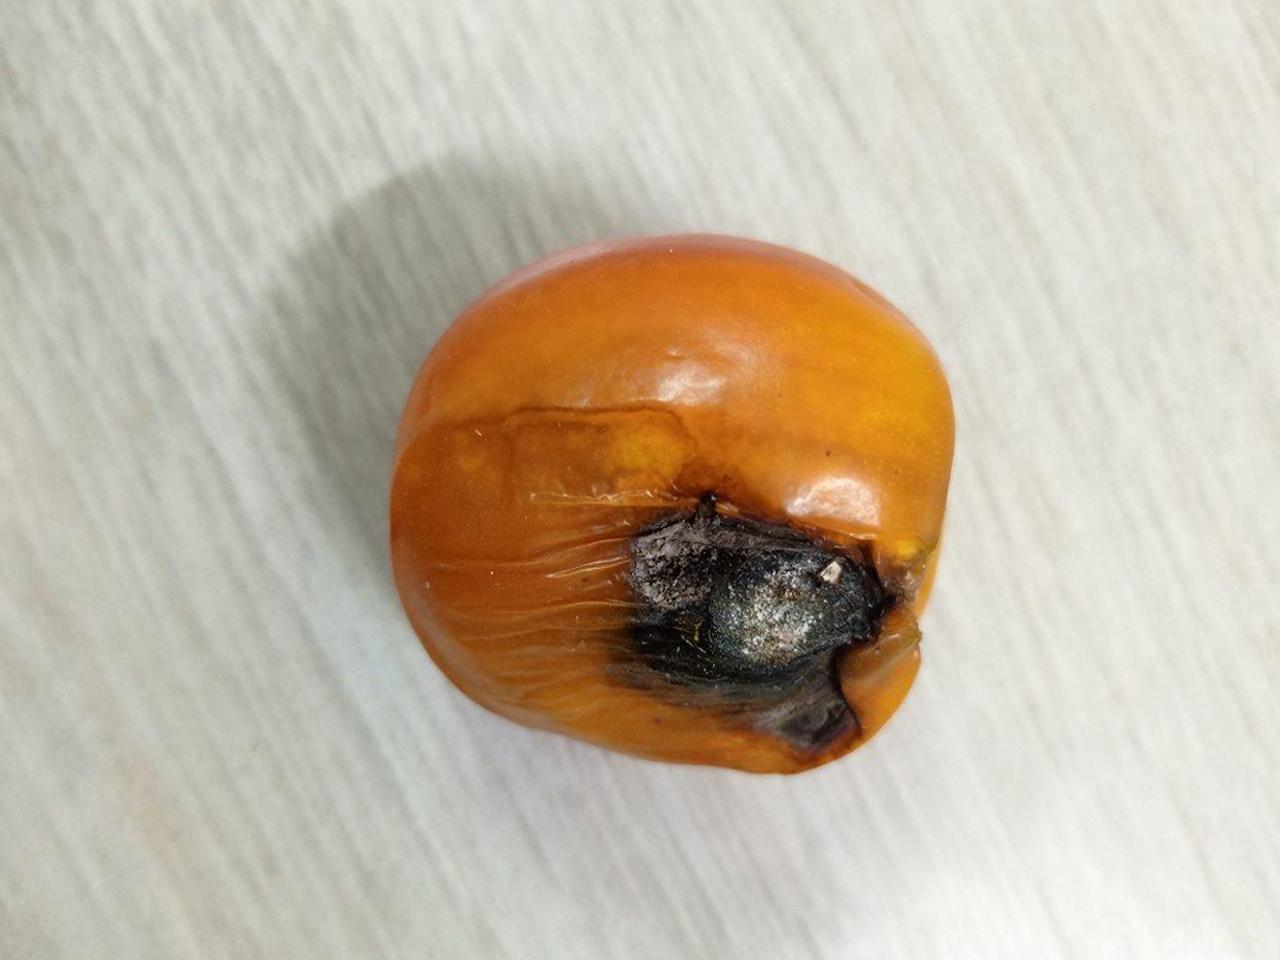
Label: Rotten